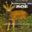
Label: deer